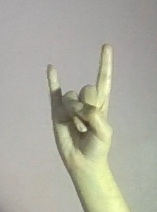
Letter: la